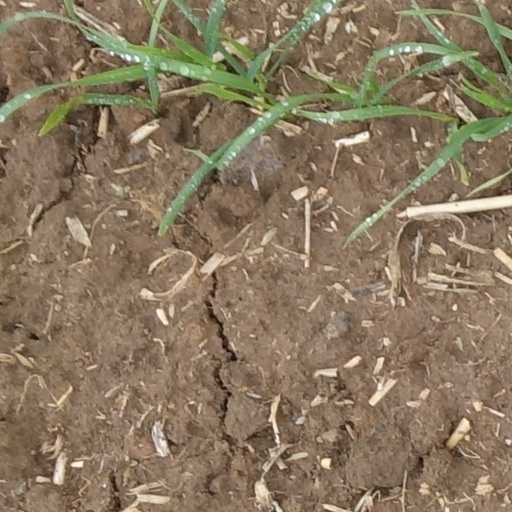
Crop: wheat